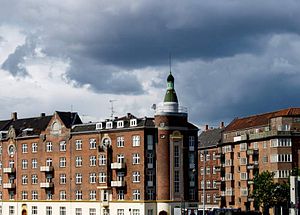
Yrsa Plads
Bygninger ved Yrsa Plads.
Yrsa Plads er en plads på Vesterbro i København, der ligger hvor Dybbølsgade, Ingerslevgade og Skelbækgade mødes. Navnet skyldes formentlig, at den ligger ved den tidligere Café Yrsa og ejendommen Yrsa-ro.